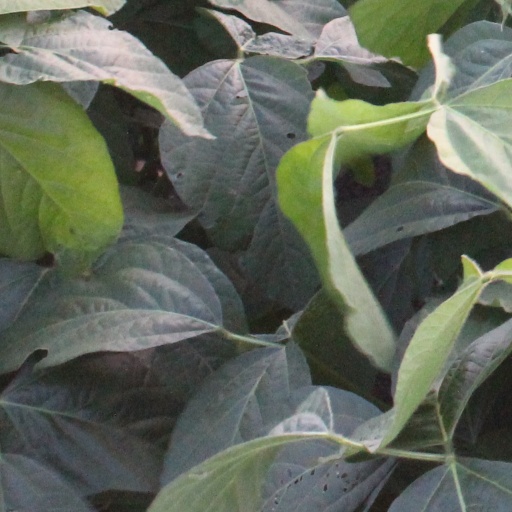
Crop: soybean